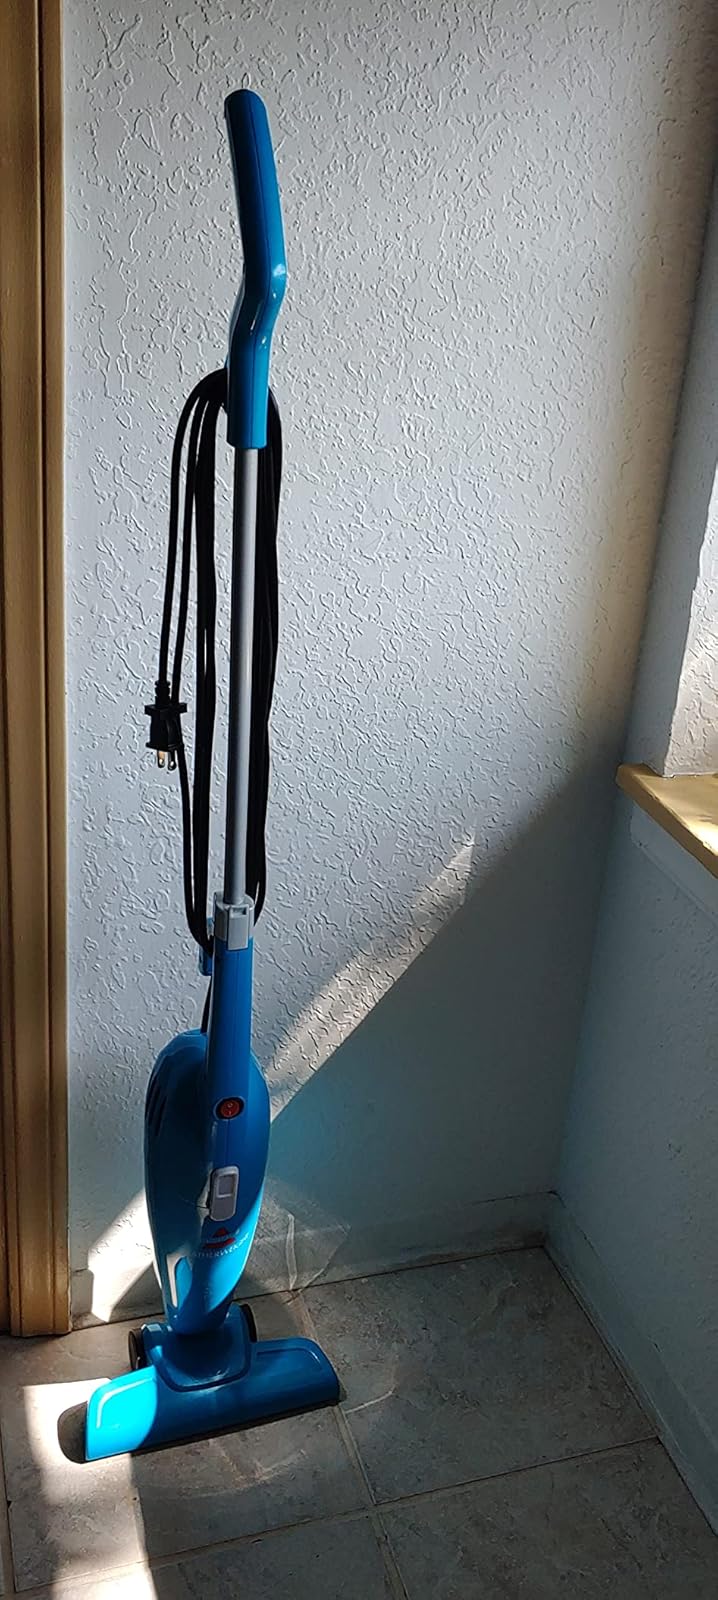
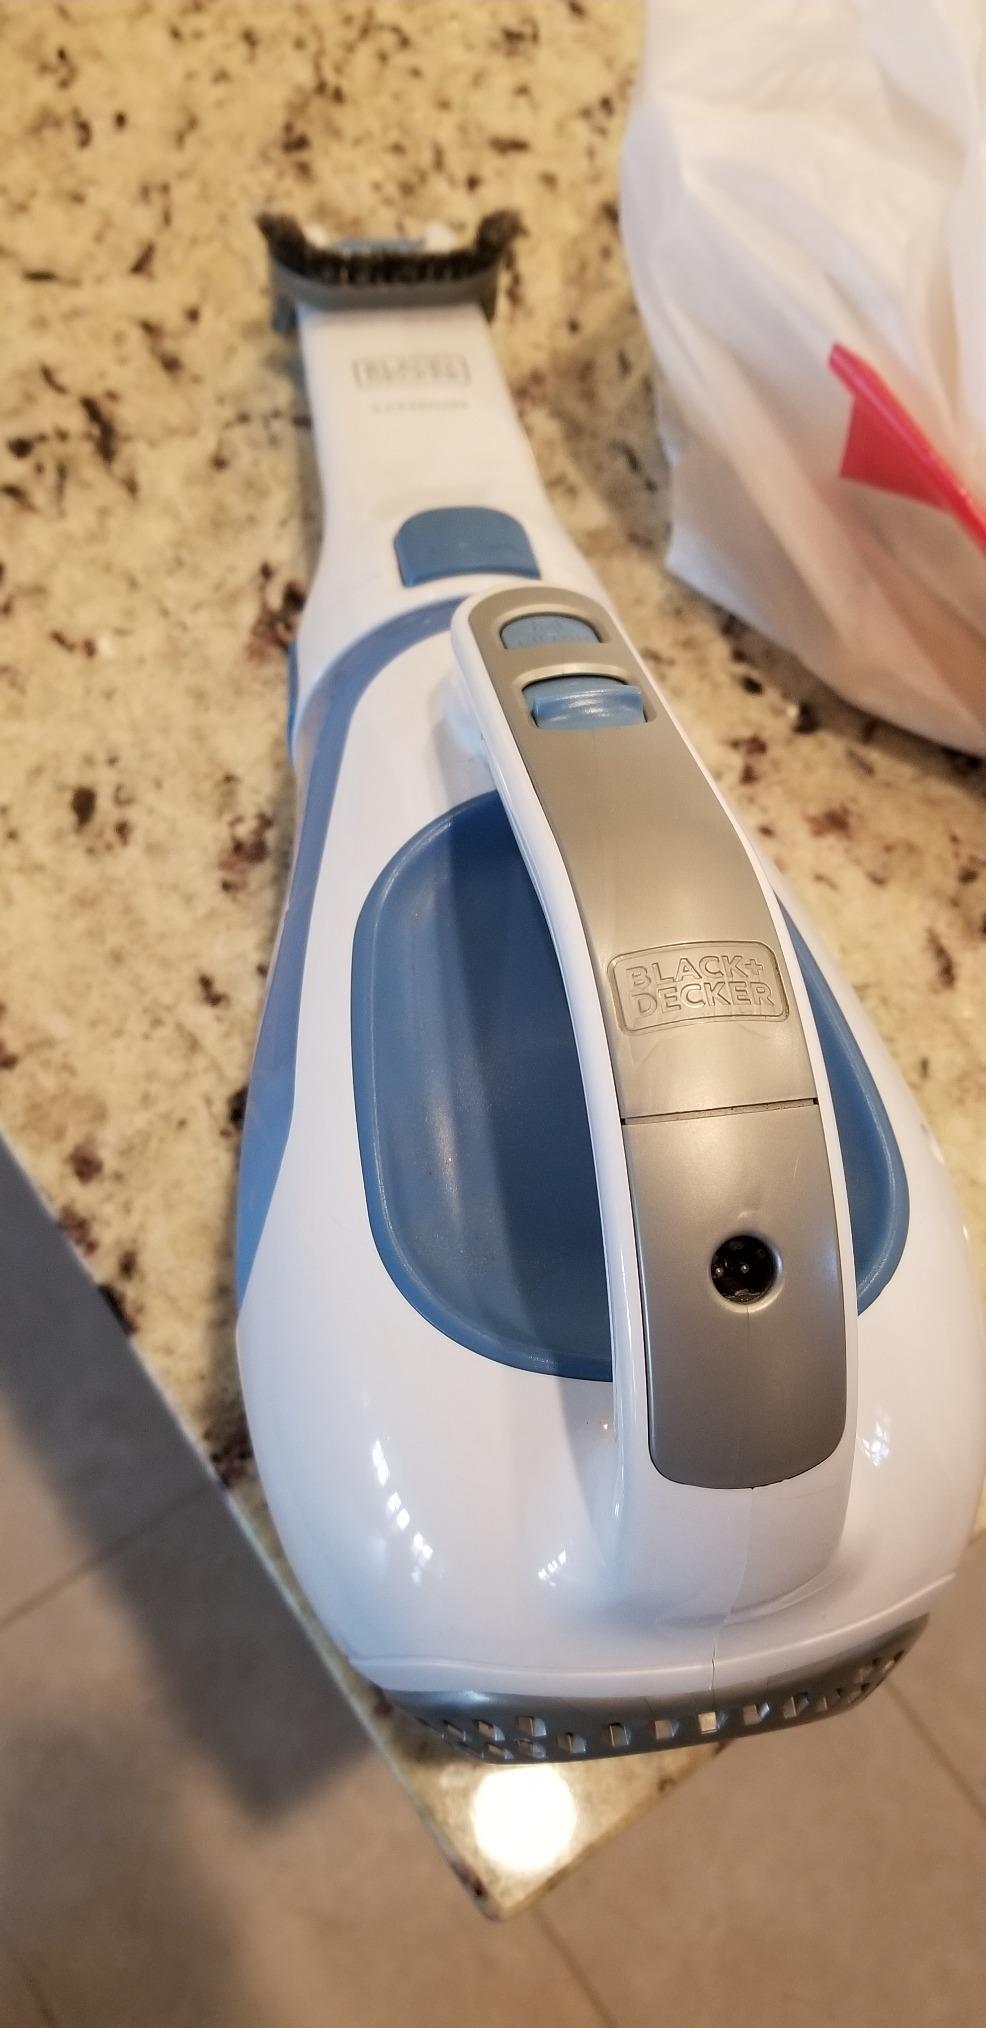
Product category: items_vacuum
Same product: no